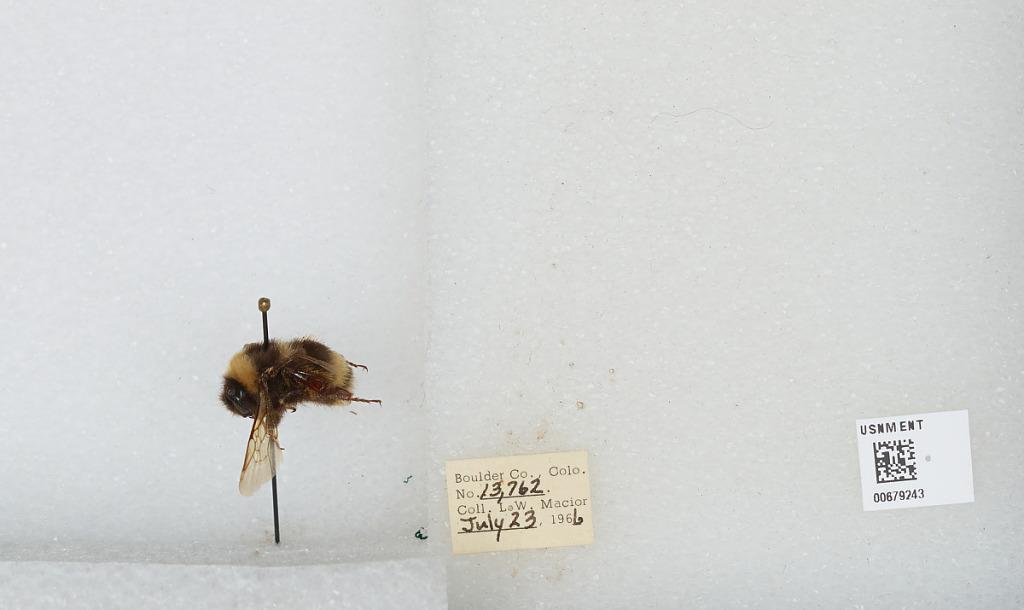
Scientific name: Bombus (Bombus) occidentalis Greene
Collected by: L. Macior
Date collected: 1966-7-23
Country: United States
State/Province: Colorado
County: Boulder
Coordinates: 40.0017, -105.308